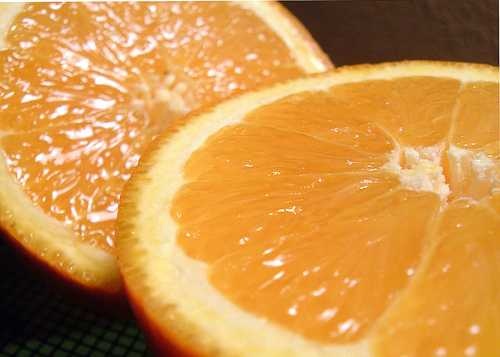
Label: Orange